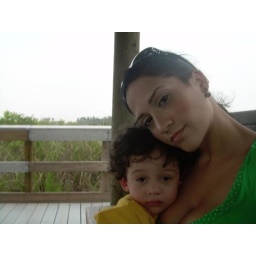
Taken at the Everglades ... one of my favorite spots in the river of grass! With my favorite person in the world!